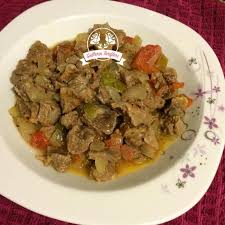
Yemek: et_sote